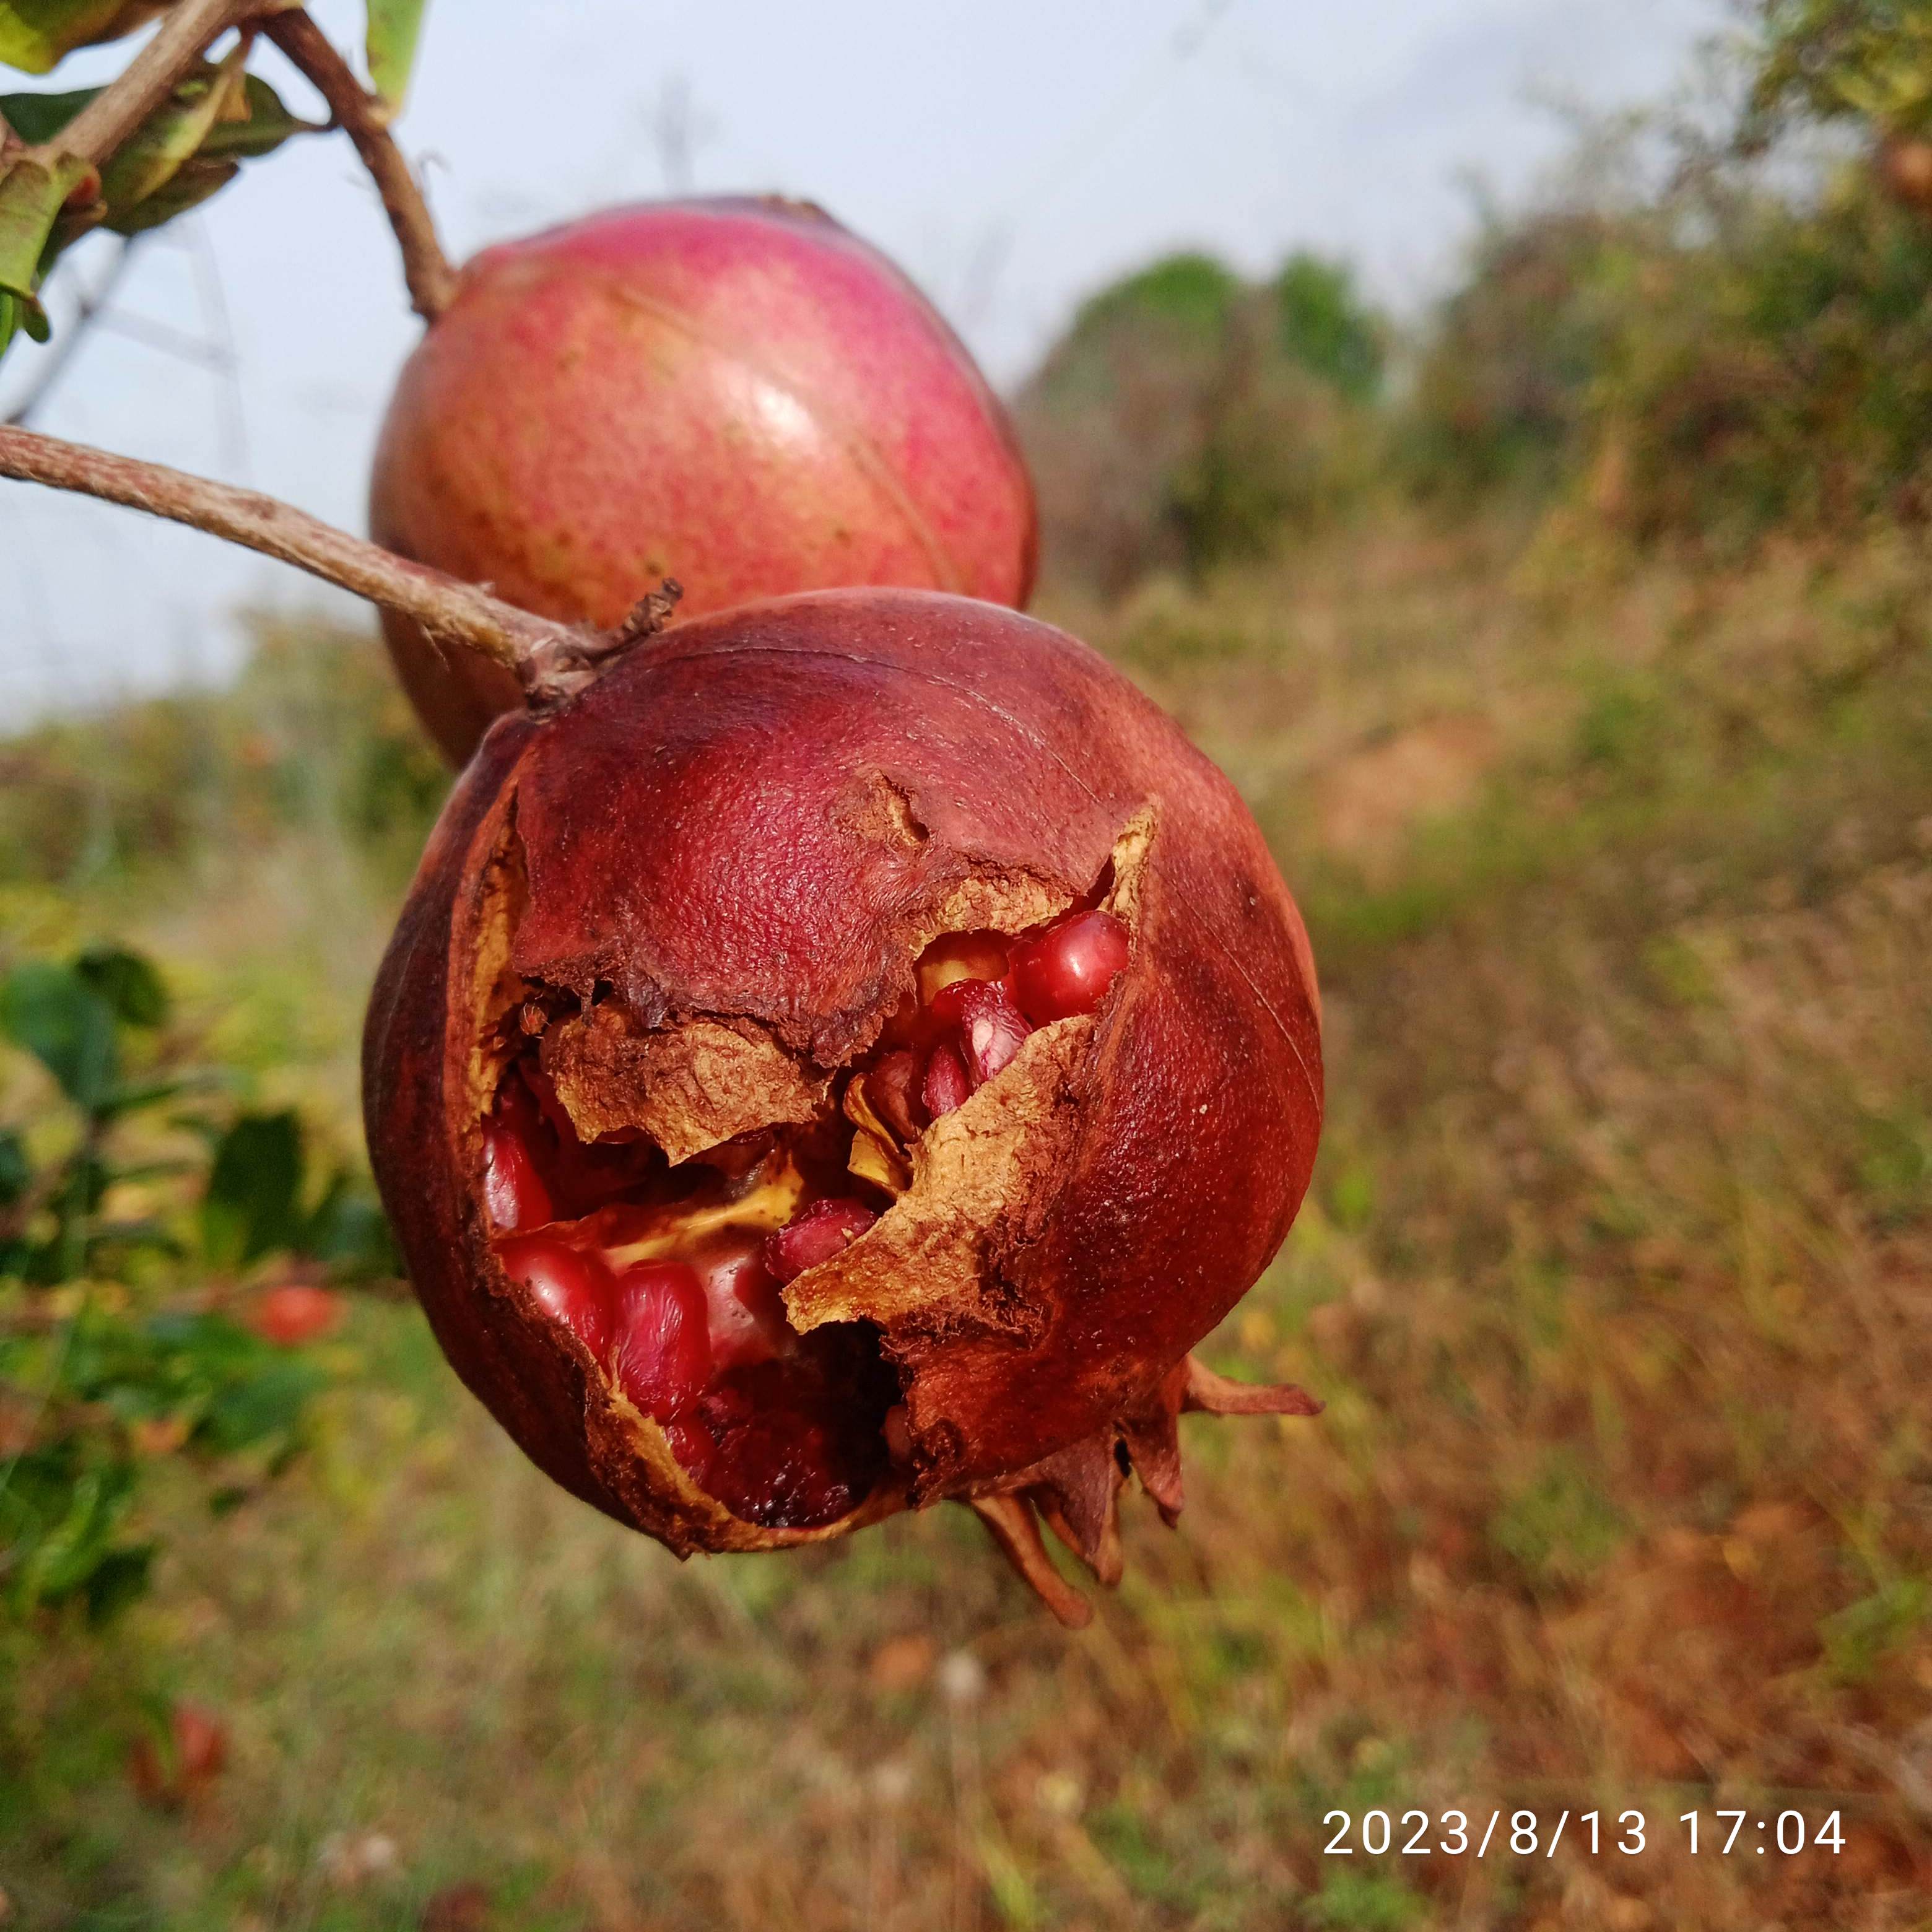
Label: Bacterial_Blight